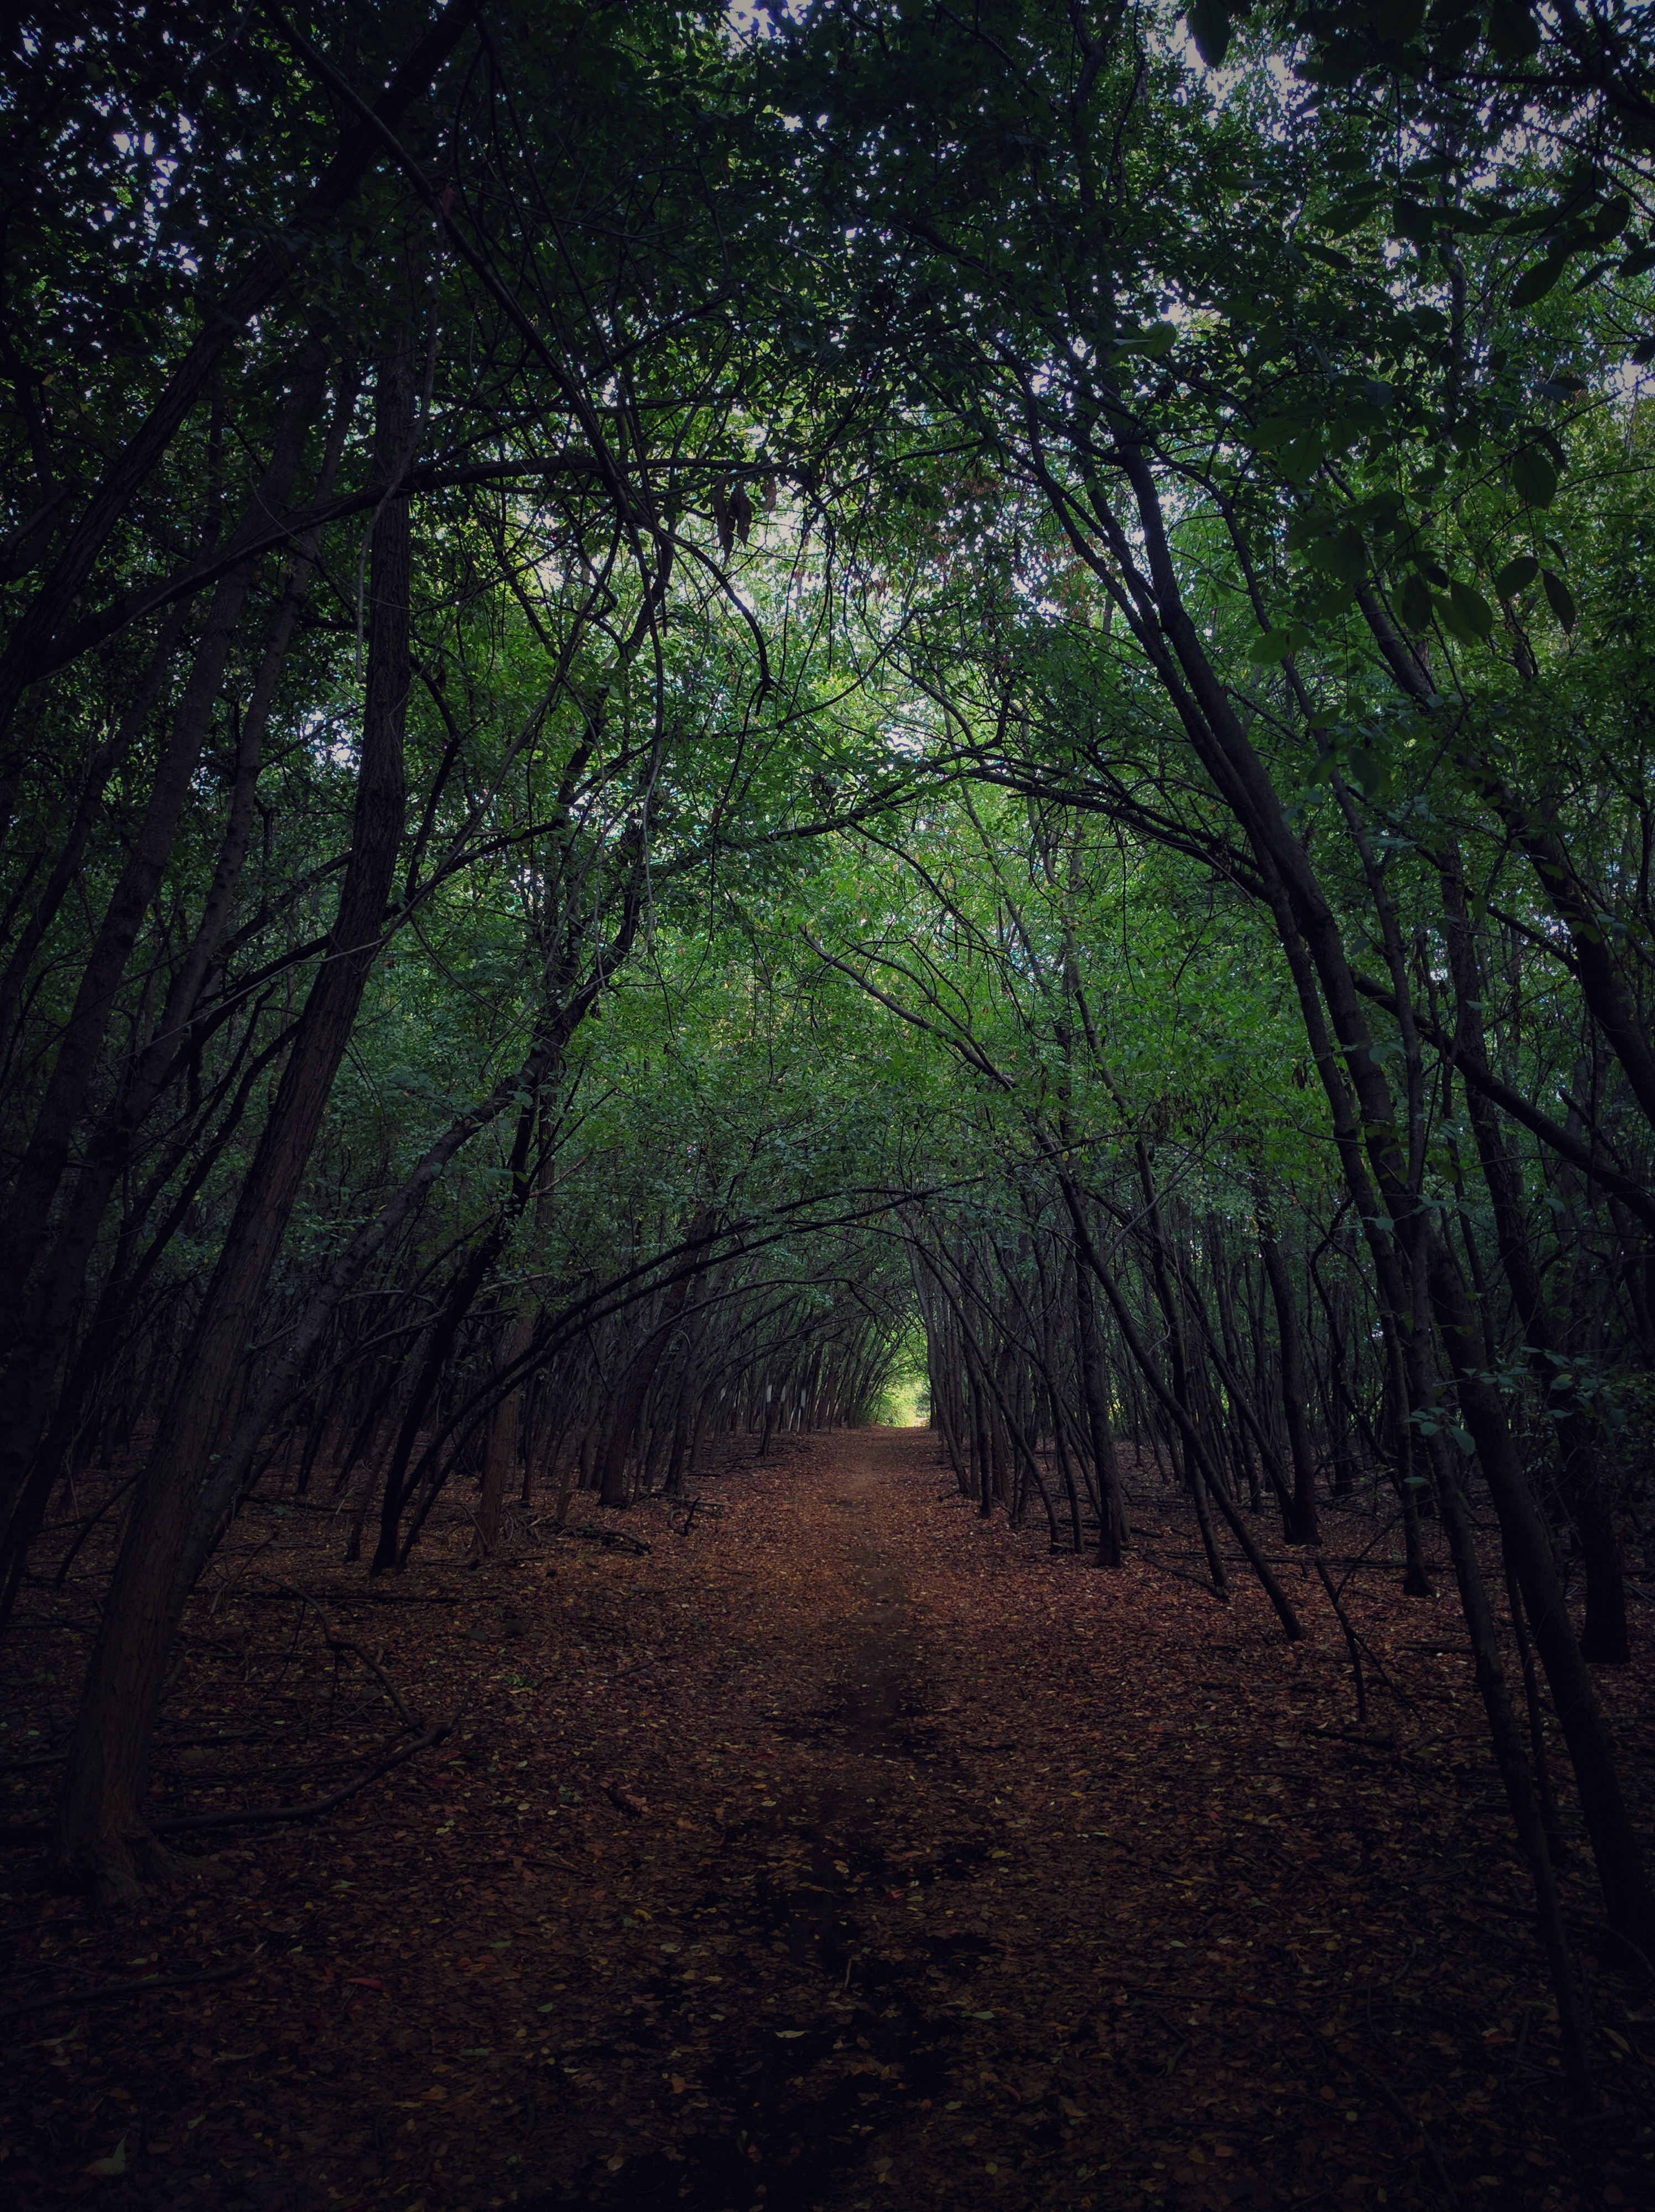
tree, nature, forest, branch, light, plant, mist, sunlight, morning, leaf, green, jungle, autumn, darkness, woodland, habitat, natural environment, atmospheric phenomenon, woody plant